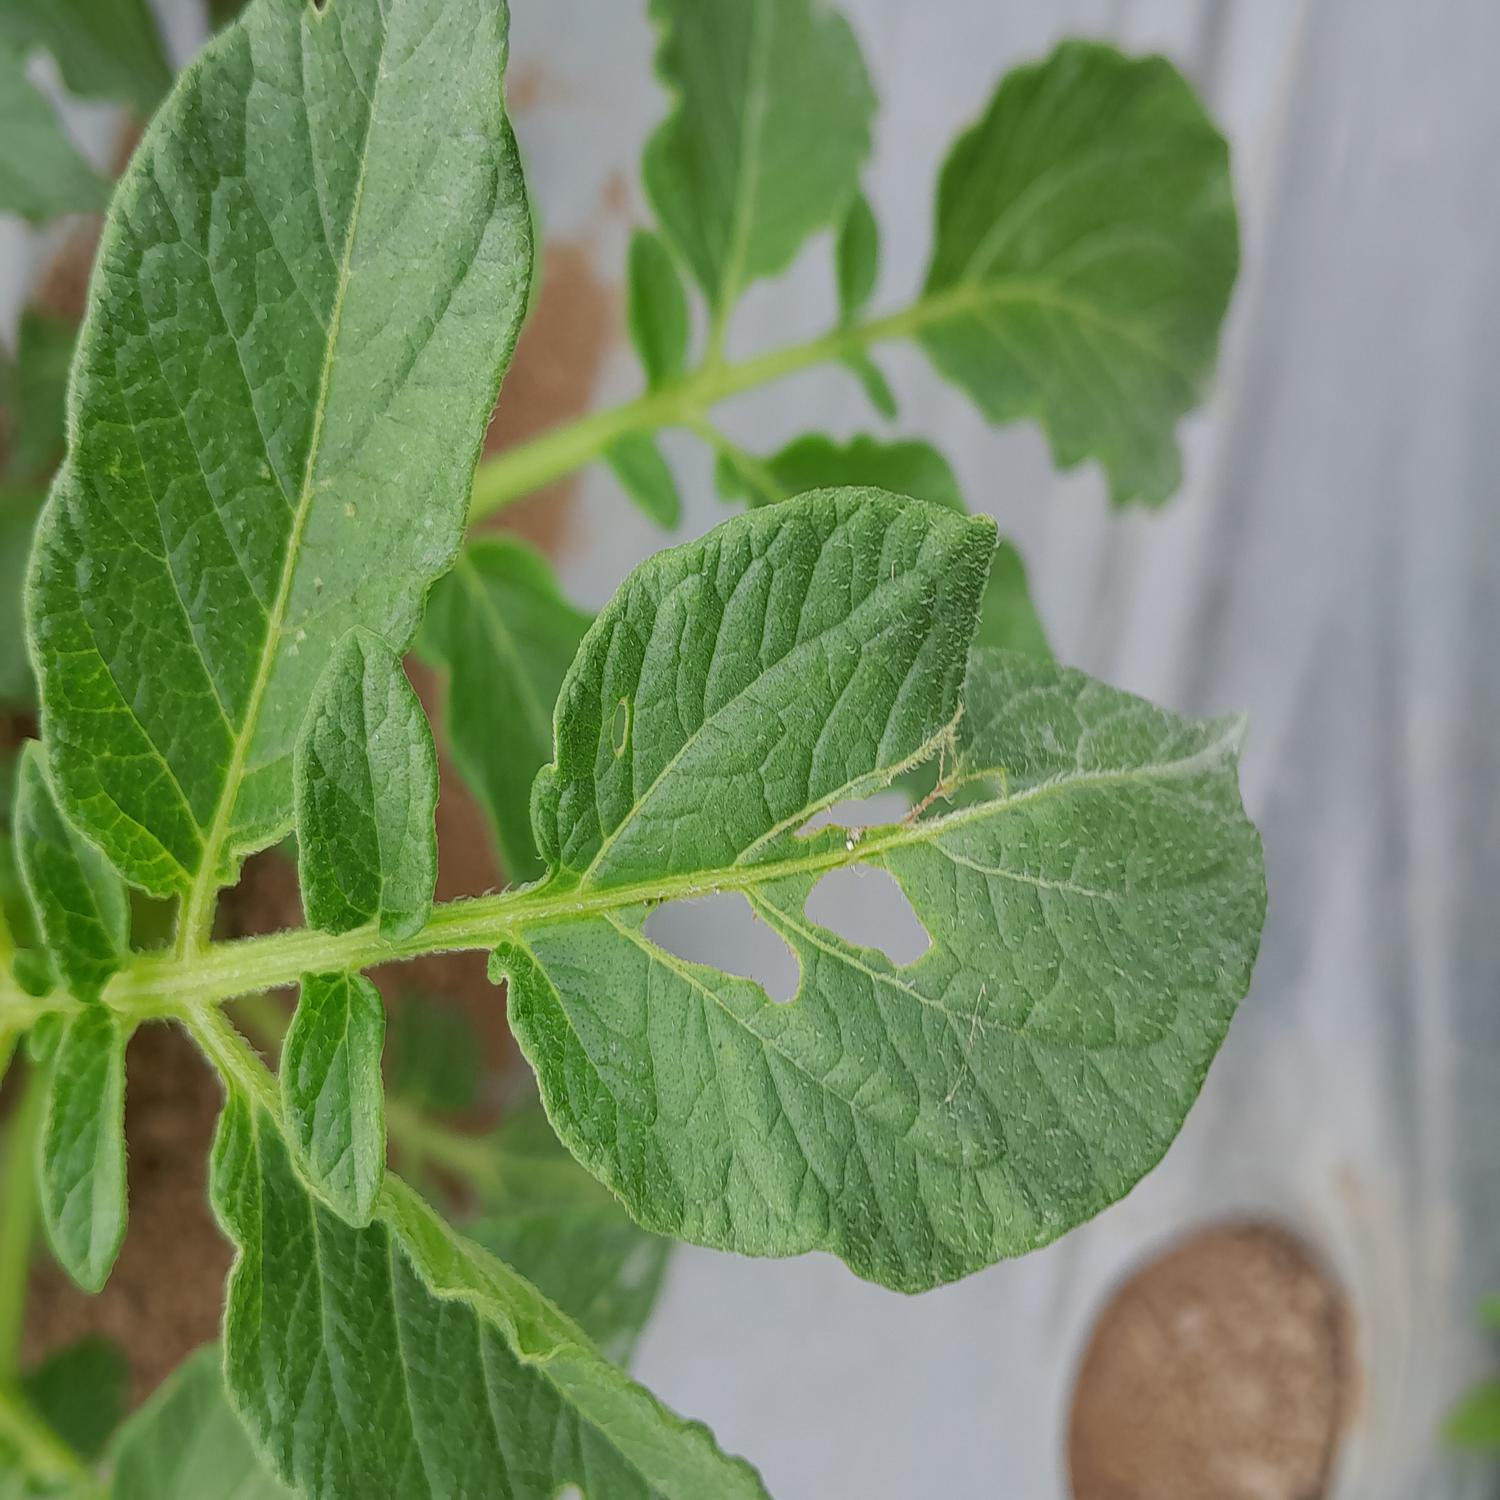
Label: Pest